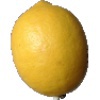
Label: Lemon 1